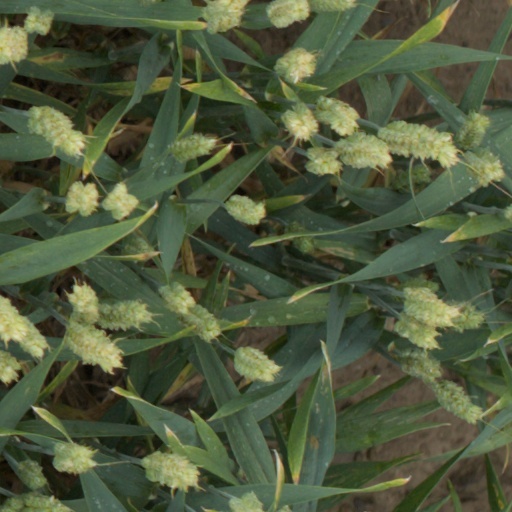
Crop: wheat